Giant trevally

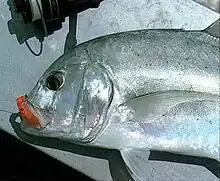
A giant trevally taken by a soft plastic lure

The giant trevally has been used by humans since prehistoric times, with the oldest known records of the capture of this species by Hawaiians, whose culture held the fish in high regard. The "ulua", as the fish is known to Hawaiians, was likened to a fine man and strong warrior, which was the cause of a ban on women eating the species in antiquity. The species was often used in Hawaiian religious rites, and took the place of a human sacrifice when none was available. Culturally, the fish was seen as a god, and treated as gamefish which commoners could not hunt. There are many mentions of "ulua" in Hawaiian proverbs, all generally relating to the strength and warrior-like qualities of the fish. The Hawaiians considered the fish to be of excellent quality, with white, firm flesh. Despite this, intrusions of giant trevally into modern-day fishponds used by Hawaiians for rearing fish are unwelcome; being a predator, it eats more than it is worth at market.